Alan Fuerstman

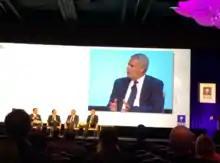
Alan Fuerstman

Alan Fuerstman , born 1956 in New Milford, New Jersey, is an American entrepreneur and business executive. He is best known as the founder of Montage Hotels & Resorts where he serves as the company's CEO. He is listed on the Haute 100 and has won the Ernst & Young Entrepreneur of the Year Award.